Question: Please indicate a possible affordance area of the fork that can be used for holding
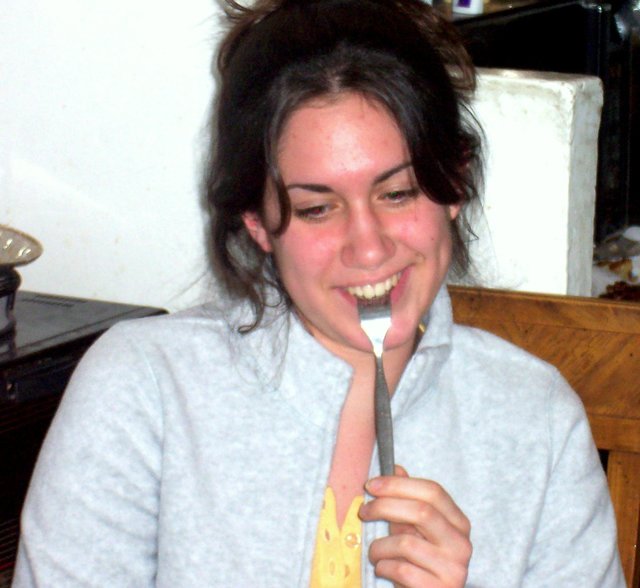
Answer: [366.5, 350.5, 398.5, 518.5]